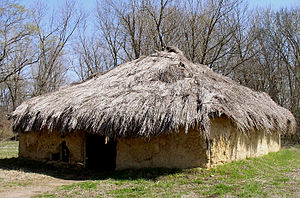
Lerklining / Galleri
Lerklining er et komposit byggemateriale, der bruges til at lave mure, hvor et vævet skelet af træ, ofte af pileflet bliver klinet med en klæbrig blanding, der som regel består af våd jord, ler, sand, dyremøg og strå. Lerklining har været brugt i 6000 år og er stadig en vigtig byggeteknik i mange dele af verden. Mange historiske bygninger har lerklining som en del af konstruktionen, og teknikken er igen blevet populær som en del af bæredygtigt byggeri.